AIMS Meeting

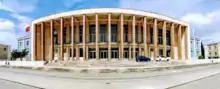
Rectorate

AIMS Meeting takes place at the Aula Magna of the University of Lisbon (UL) in Portugal. The congress' workshops are also held at other places, such at the Hospital de Santa Maria, one of Portugal's biggest academic hospitals, and the Instituto de Medicina Molecular, an associated research centre internationally recognised for its focus on topics like human genome and immunotherapy.